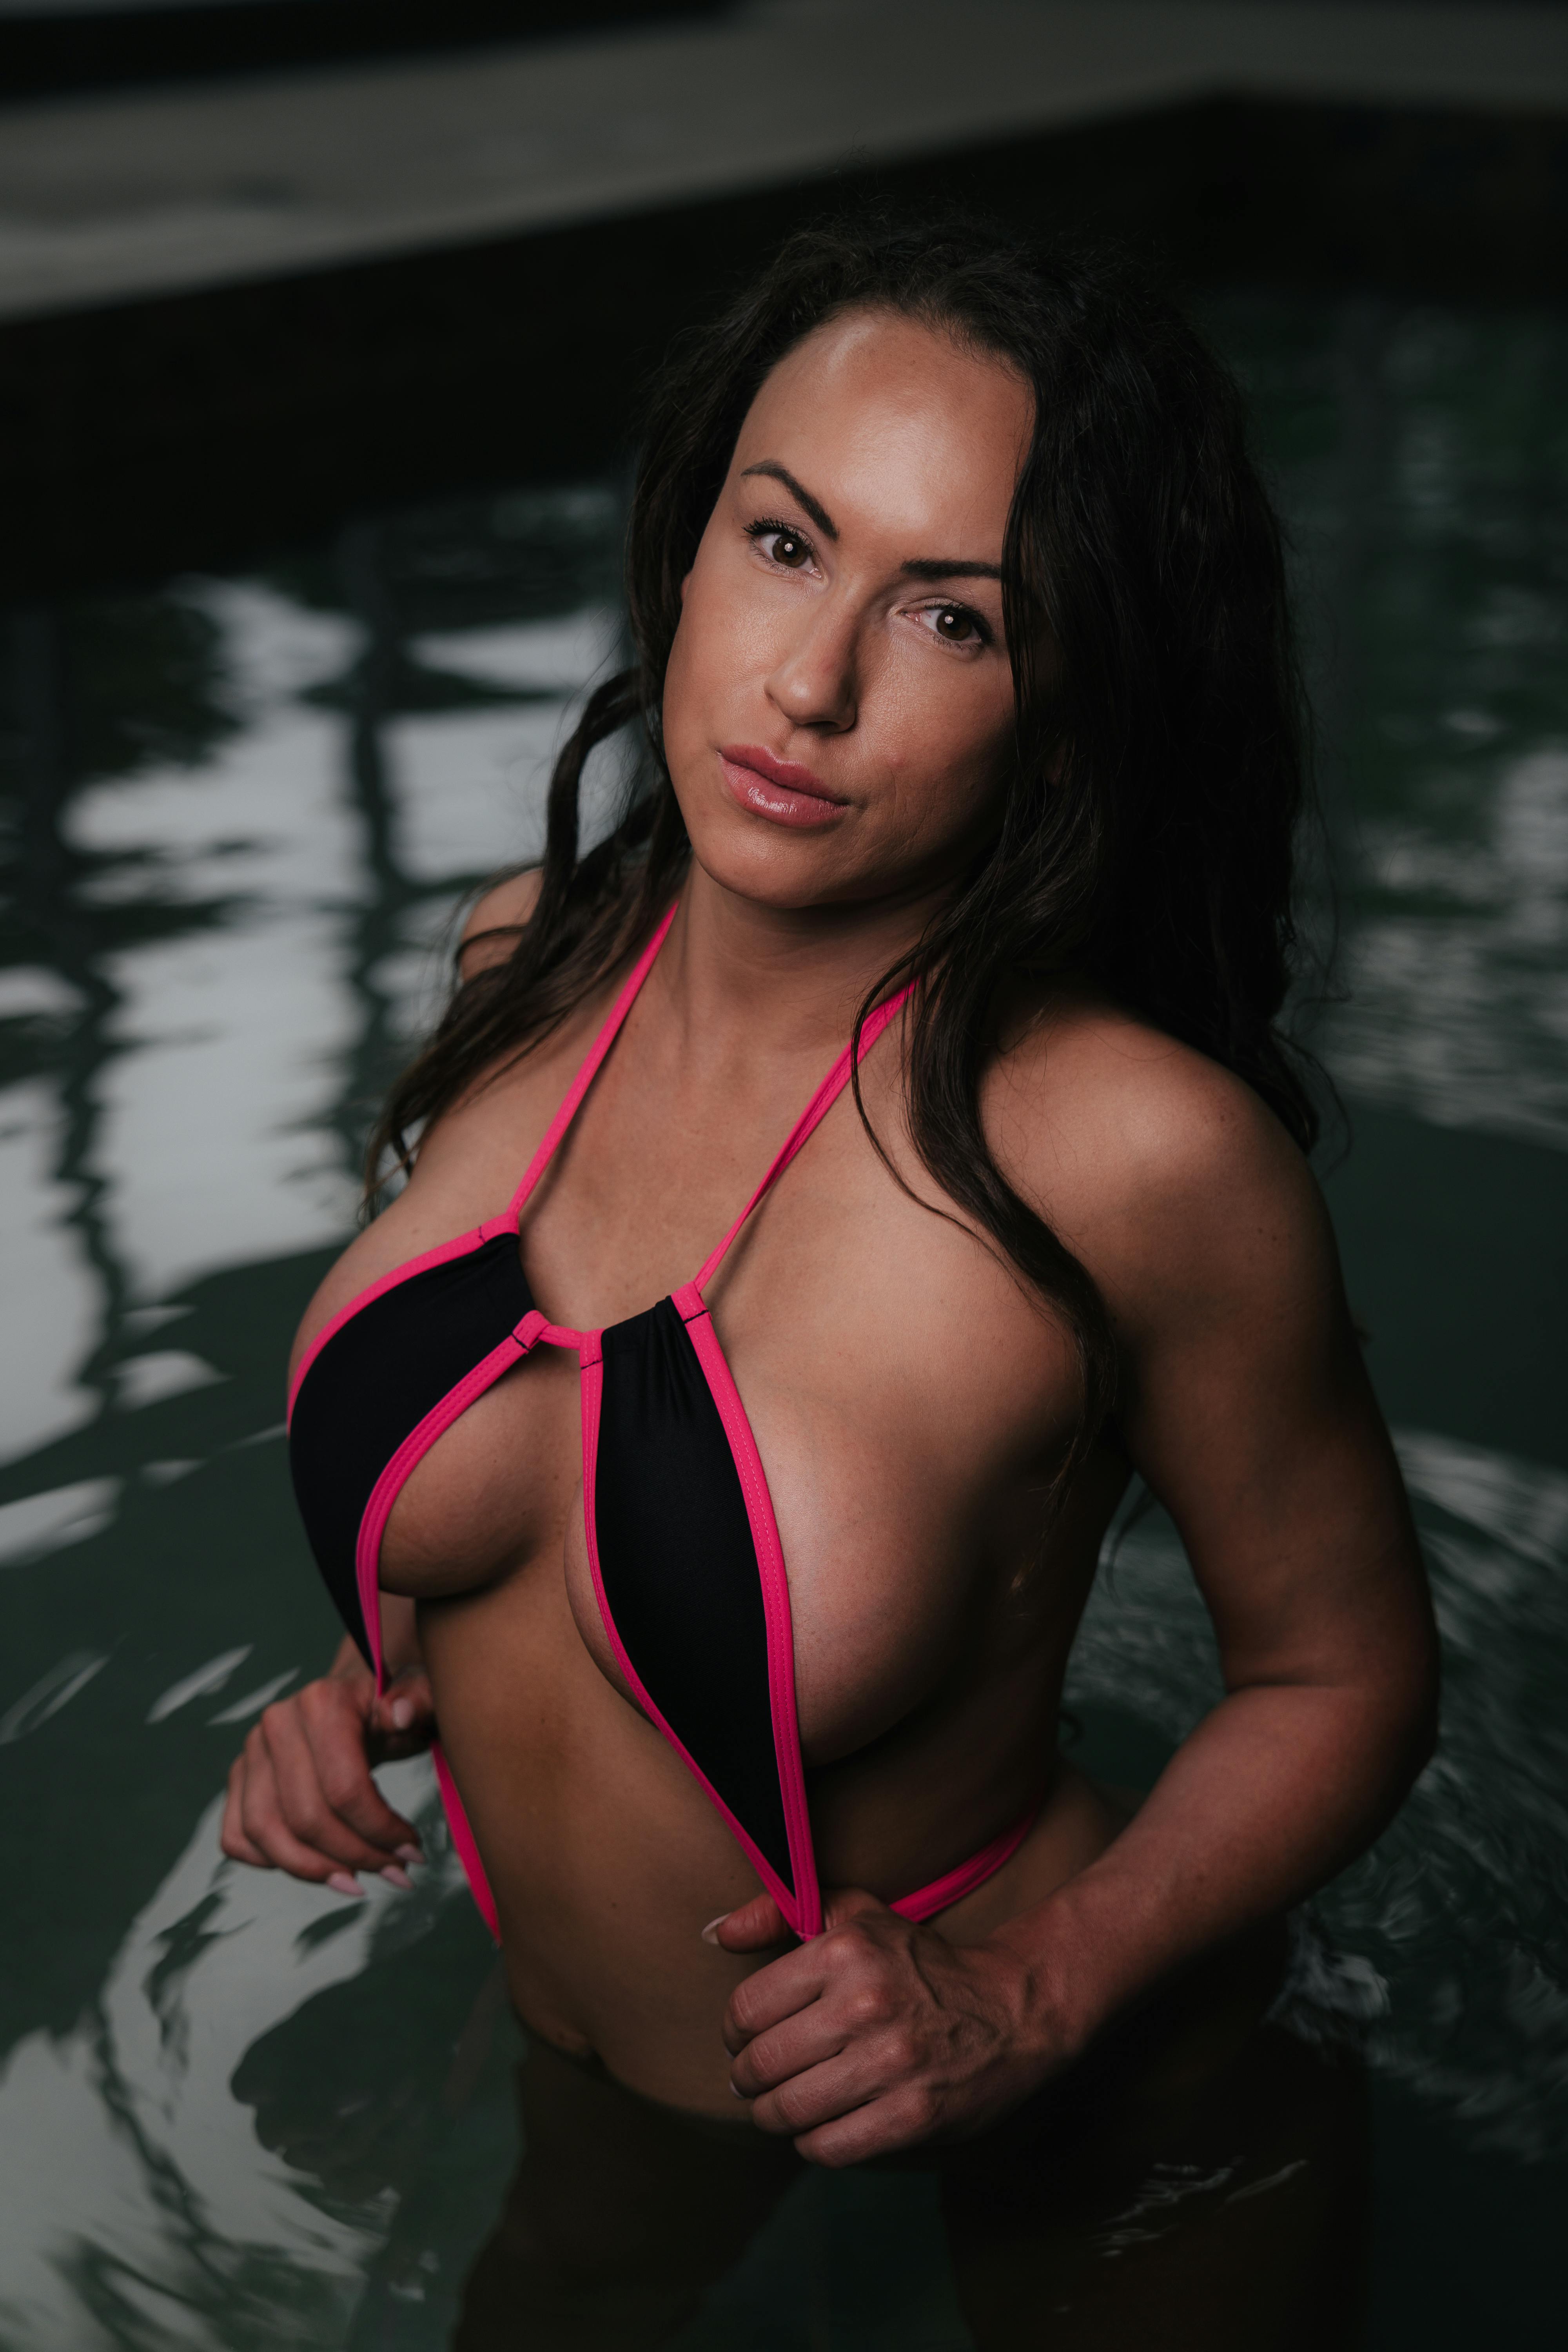
woman, lip, muscle, water, flash photography, swimwear, thigh, brassiere, black hair, swimsuit top, chest, undergarment, long hair, human leg, art model, lingerie, trunk, navel, brown hair, abdomen, waist, bikini, fashion model, leisure, sitting, magenta, photo shoot, swimsuit bottom, portrait photography, flesh, darkness, model